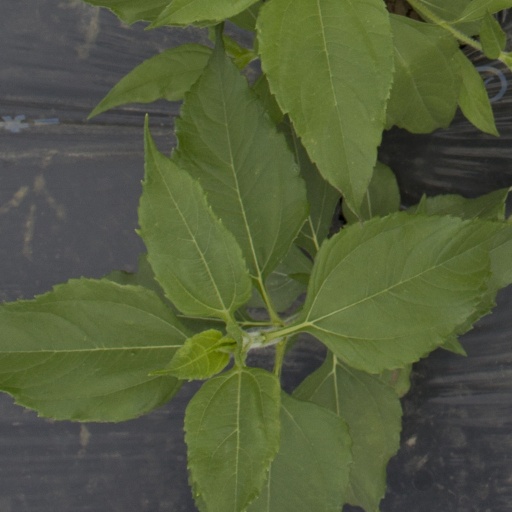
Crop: Jerusalem artichoke